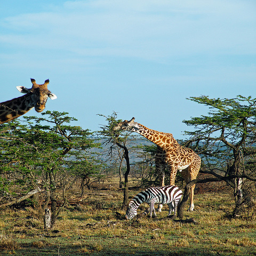
A safari setting at a zoo with two giraffes and a zebra.
TWO GIRAFFES AND A SMALL ZEBRA IN THE WILD.
Two giraffes grazing on the tree tops with a zebra grazing on grasses on the savannah.
Two giraffes and a zebra grazing in the fields.
Two giraffes and a zebra with several trees.